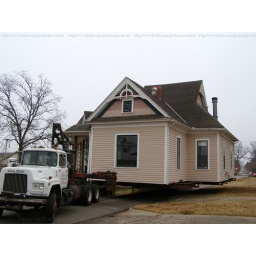
This house was purchased/donated to the Historical Society in Edmond, and was moved from it's original home to it's new foundation.